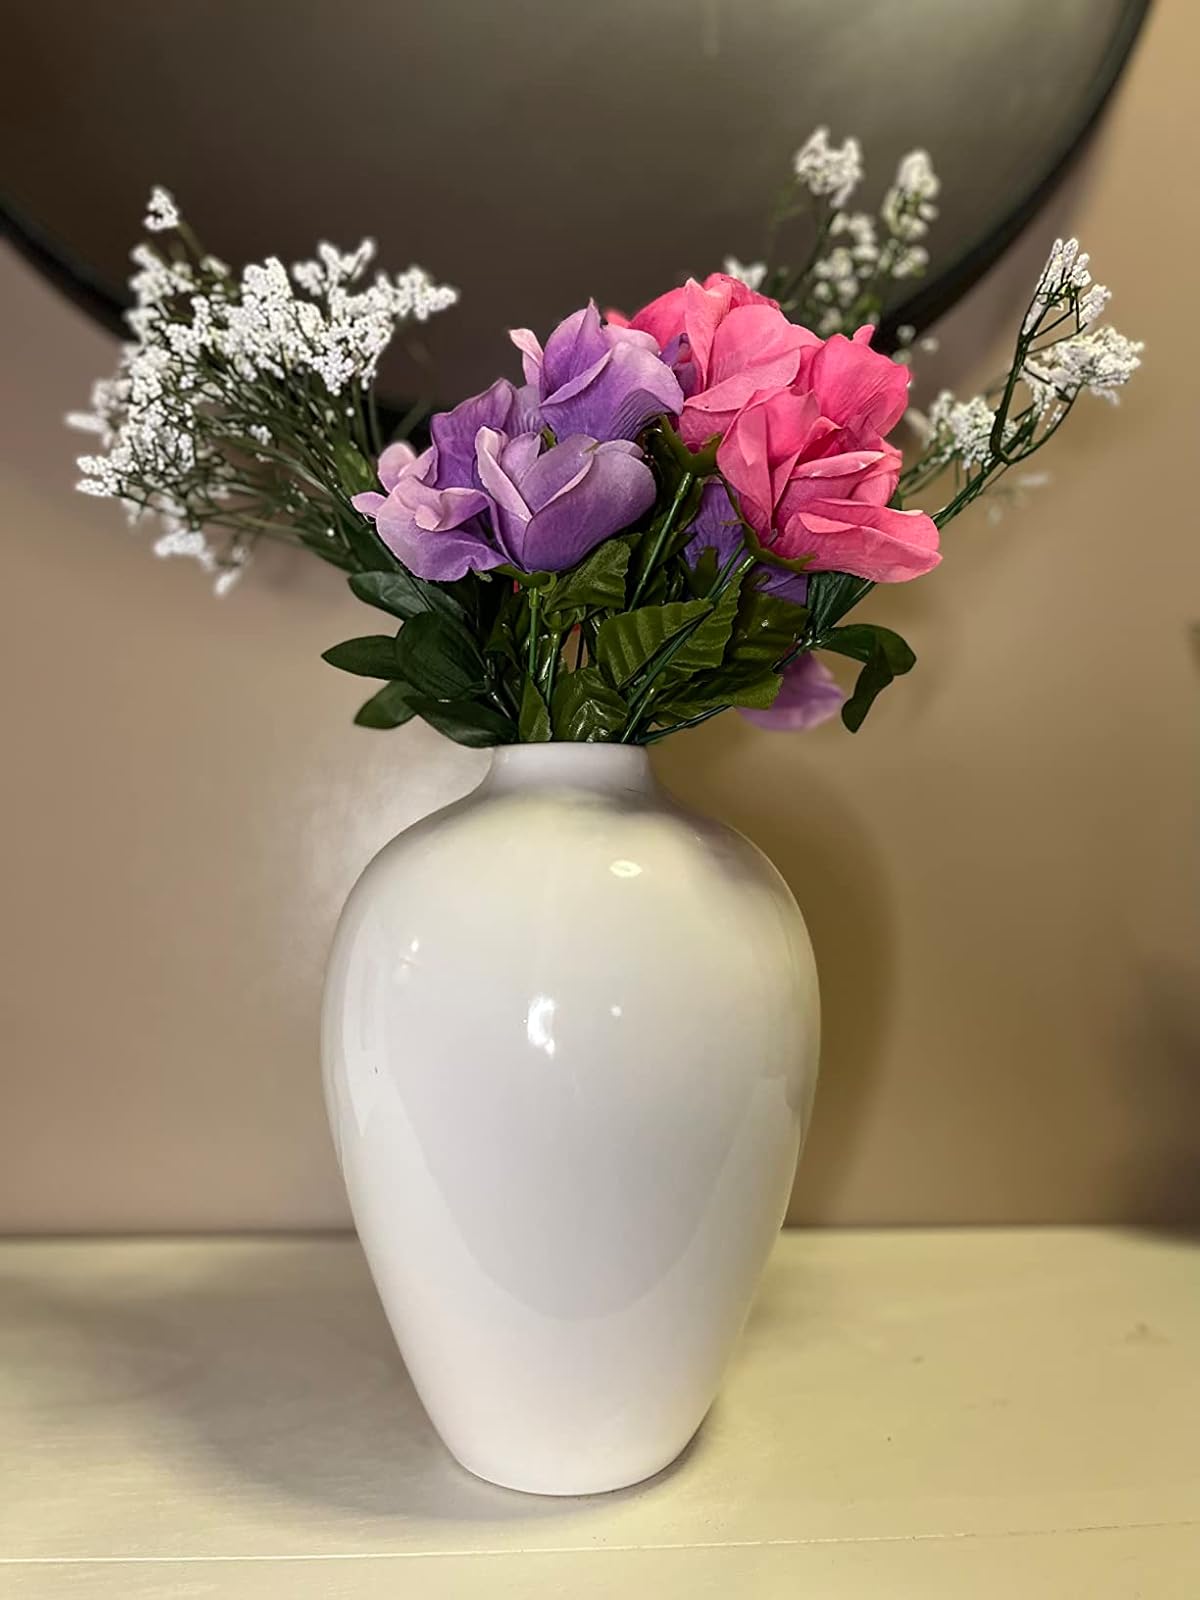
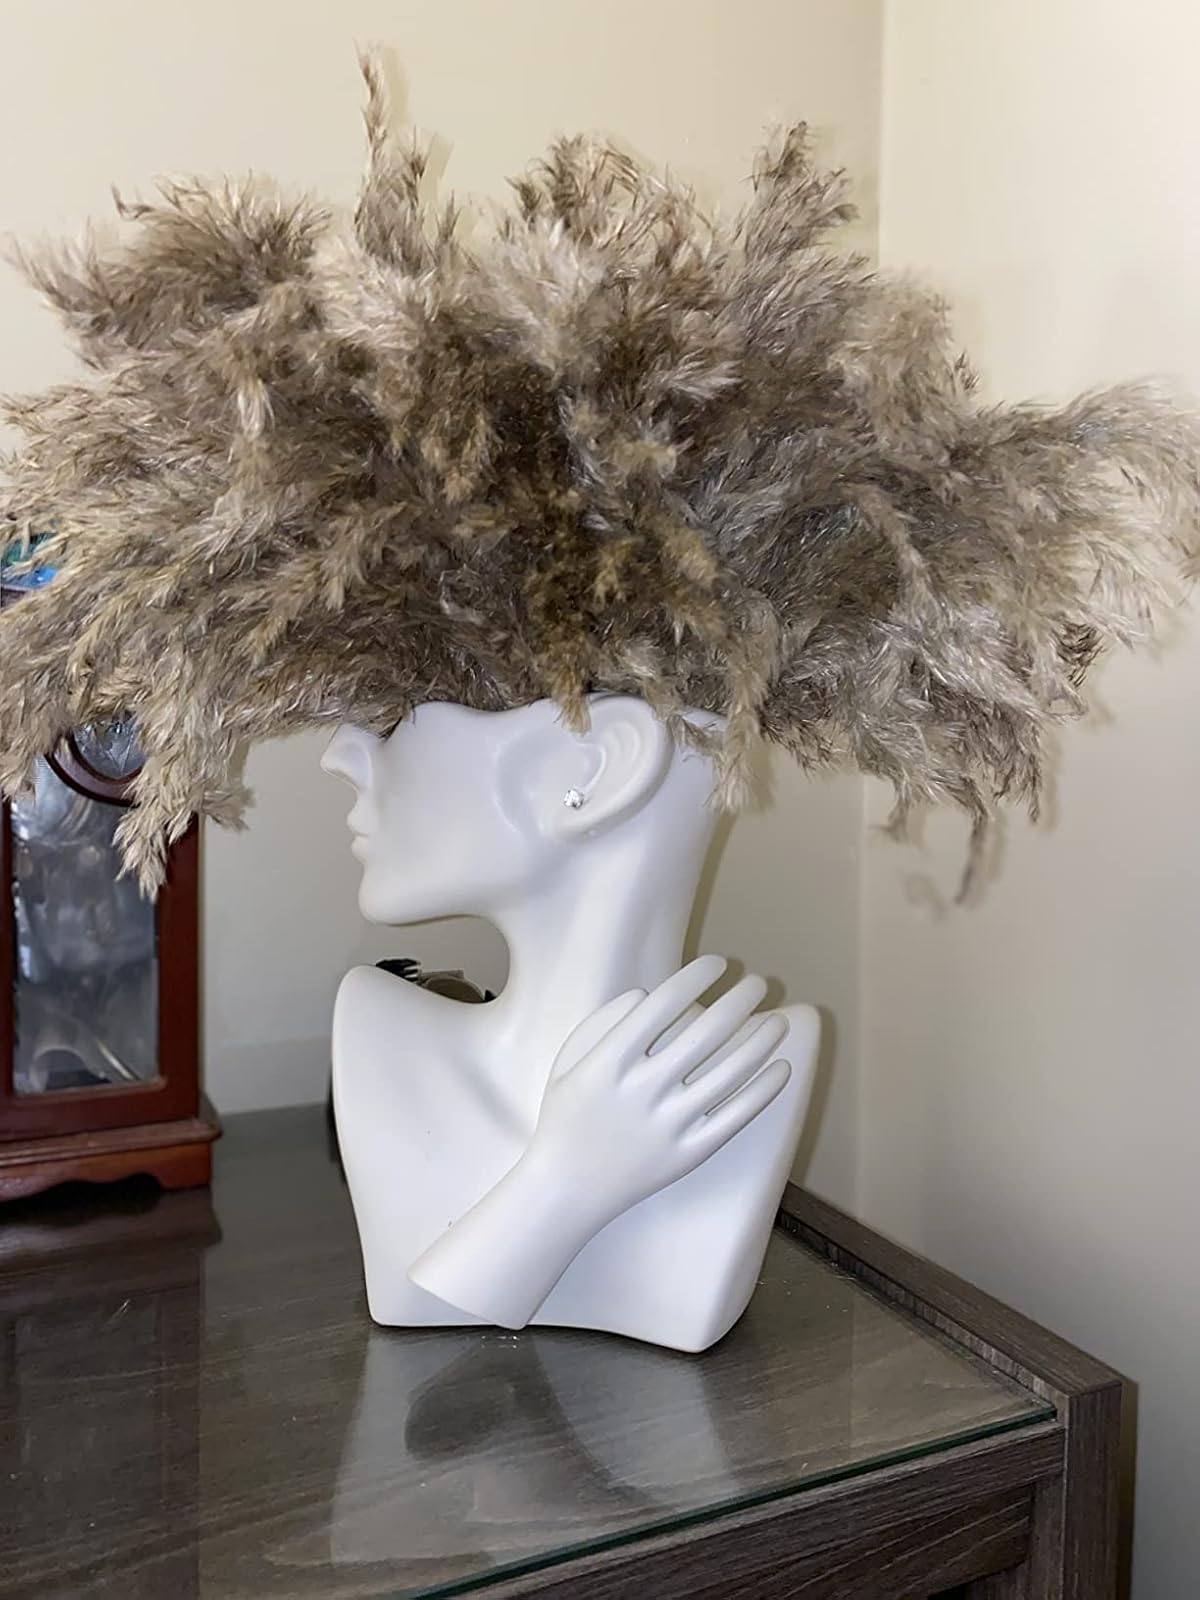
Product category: vase
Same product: no